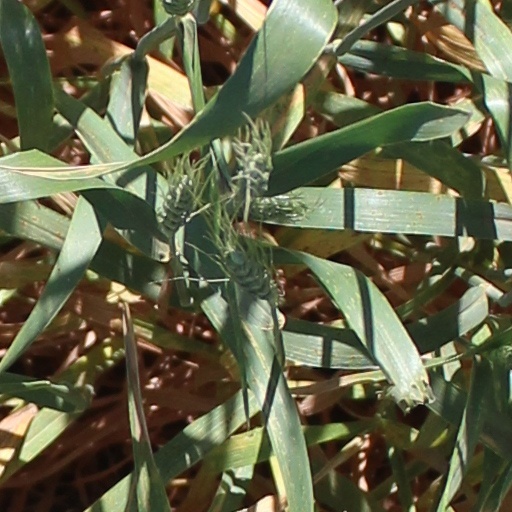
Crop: wheat